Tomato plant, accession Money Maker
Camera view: bottom (45 deg); turntable rotation: 30 degrees
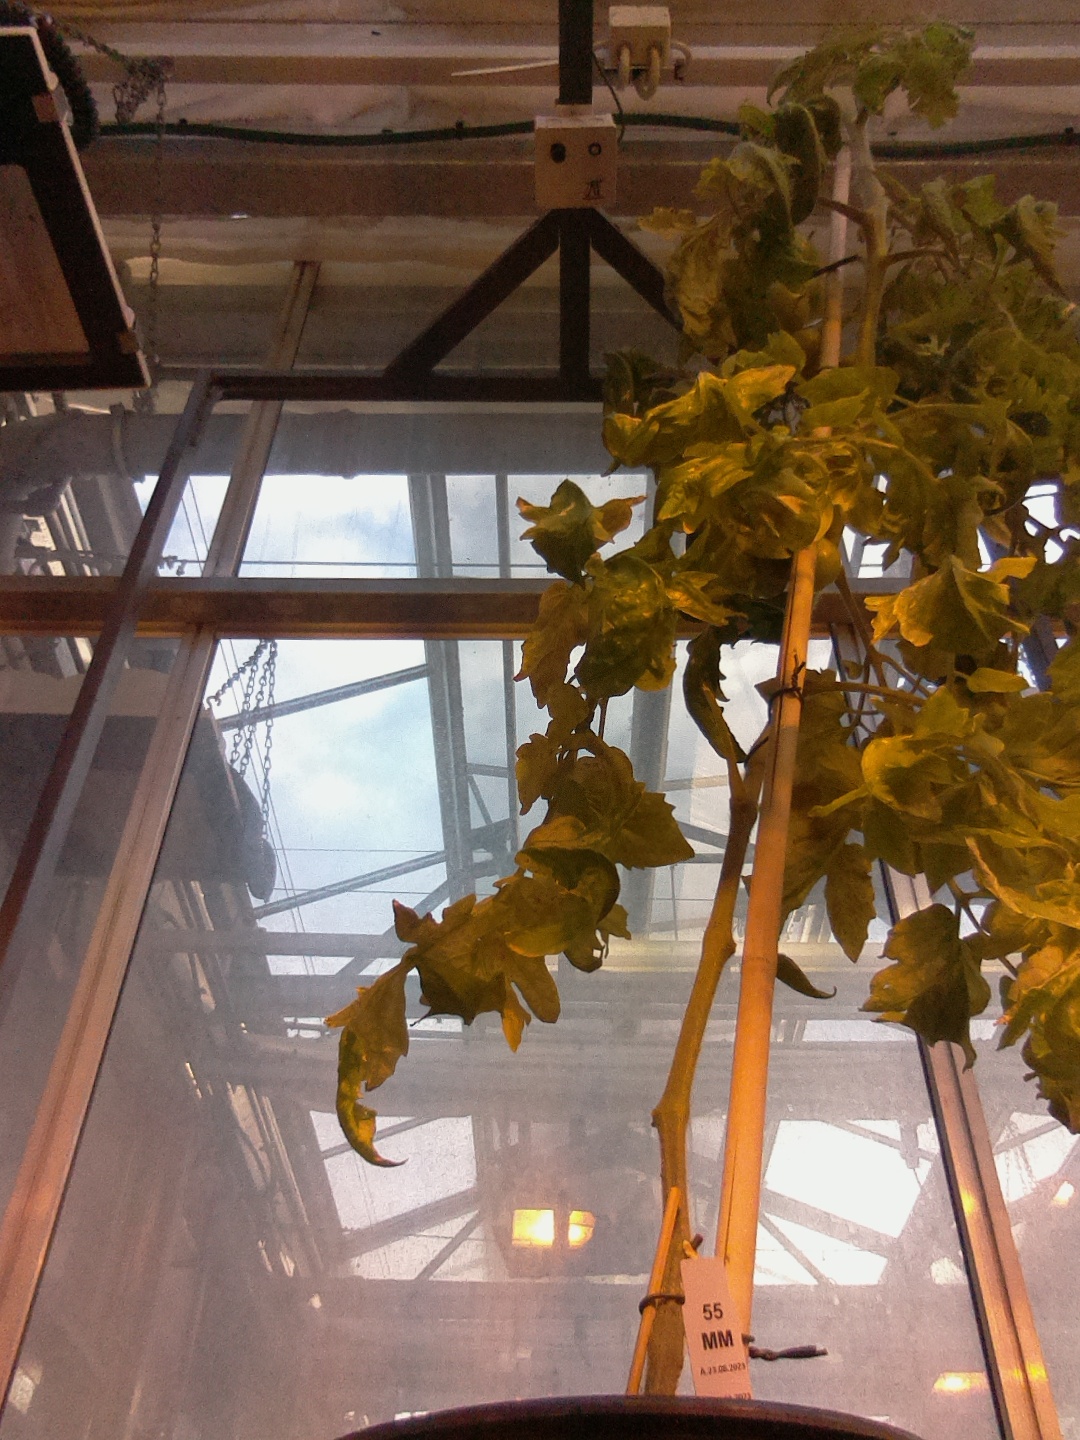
BBCH growth stage 79: 90% -100% of final fruit size